Hardened steel

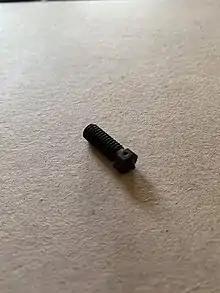
Hardened steel 3D printing nozzle

It is not easy to determine if steel has undergone the hardening and tempering process by simply looking at it, but there is a reliable and simple test. To examine a piece of steel, obtain a hand file and file an edge of the selected metal. If the piece of steel has not undergone the hardening process, the metal file should easily 'bite' into the sample. If the metal has been hardened, the file fails to cut into the sample and glances off with little visible effect.